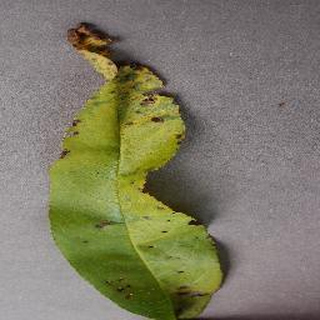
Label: peach_bacterial_spot